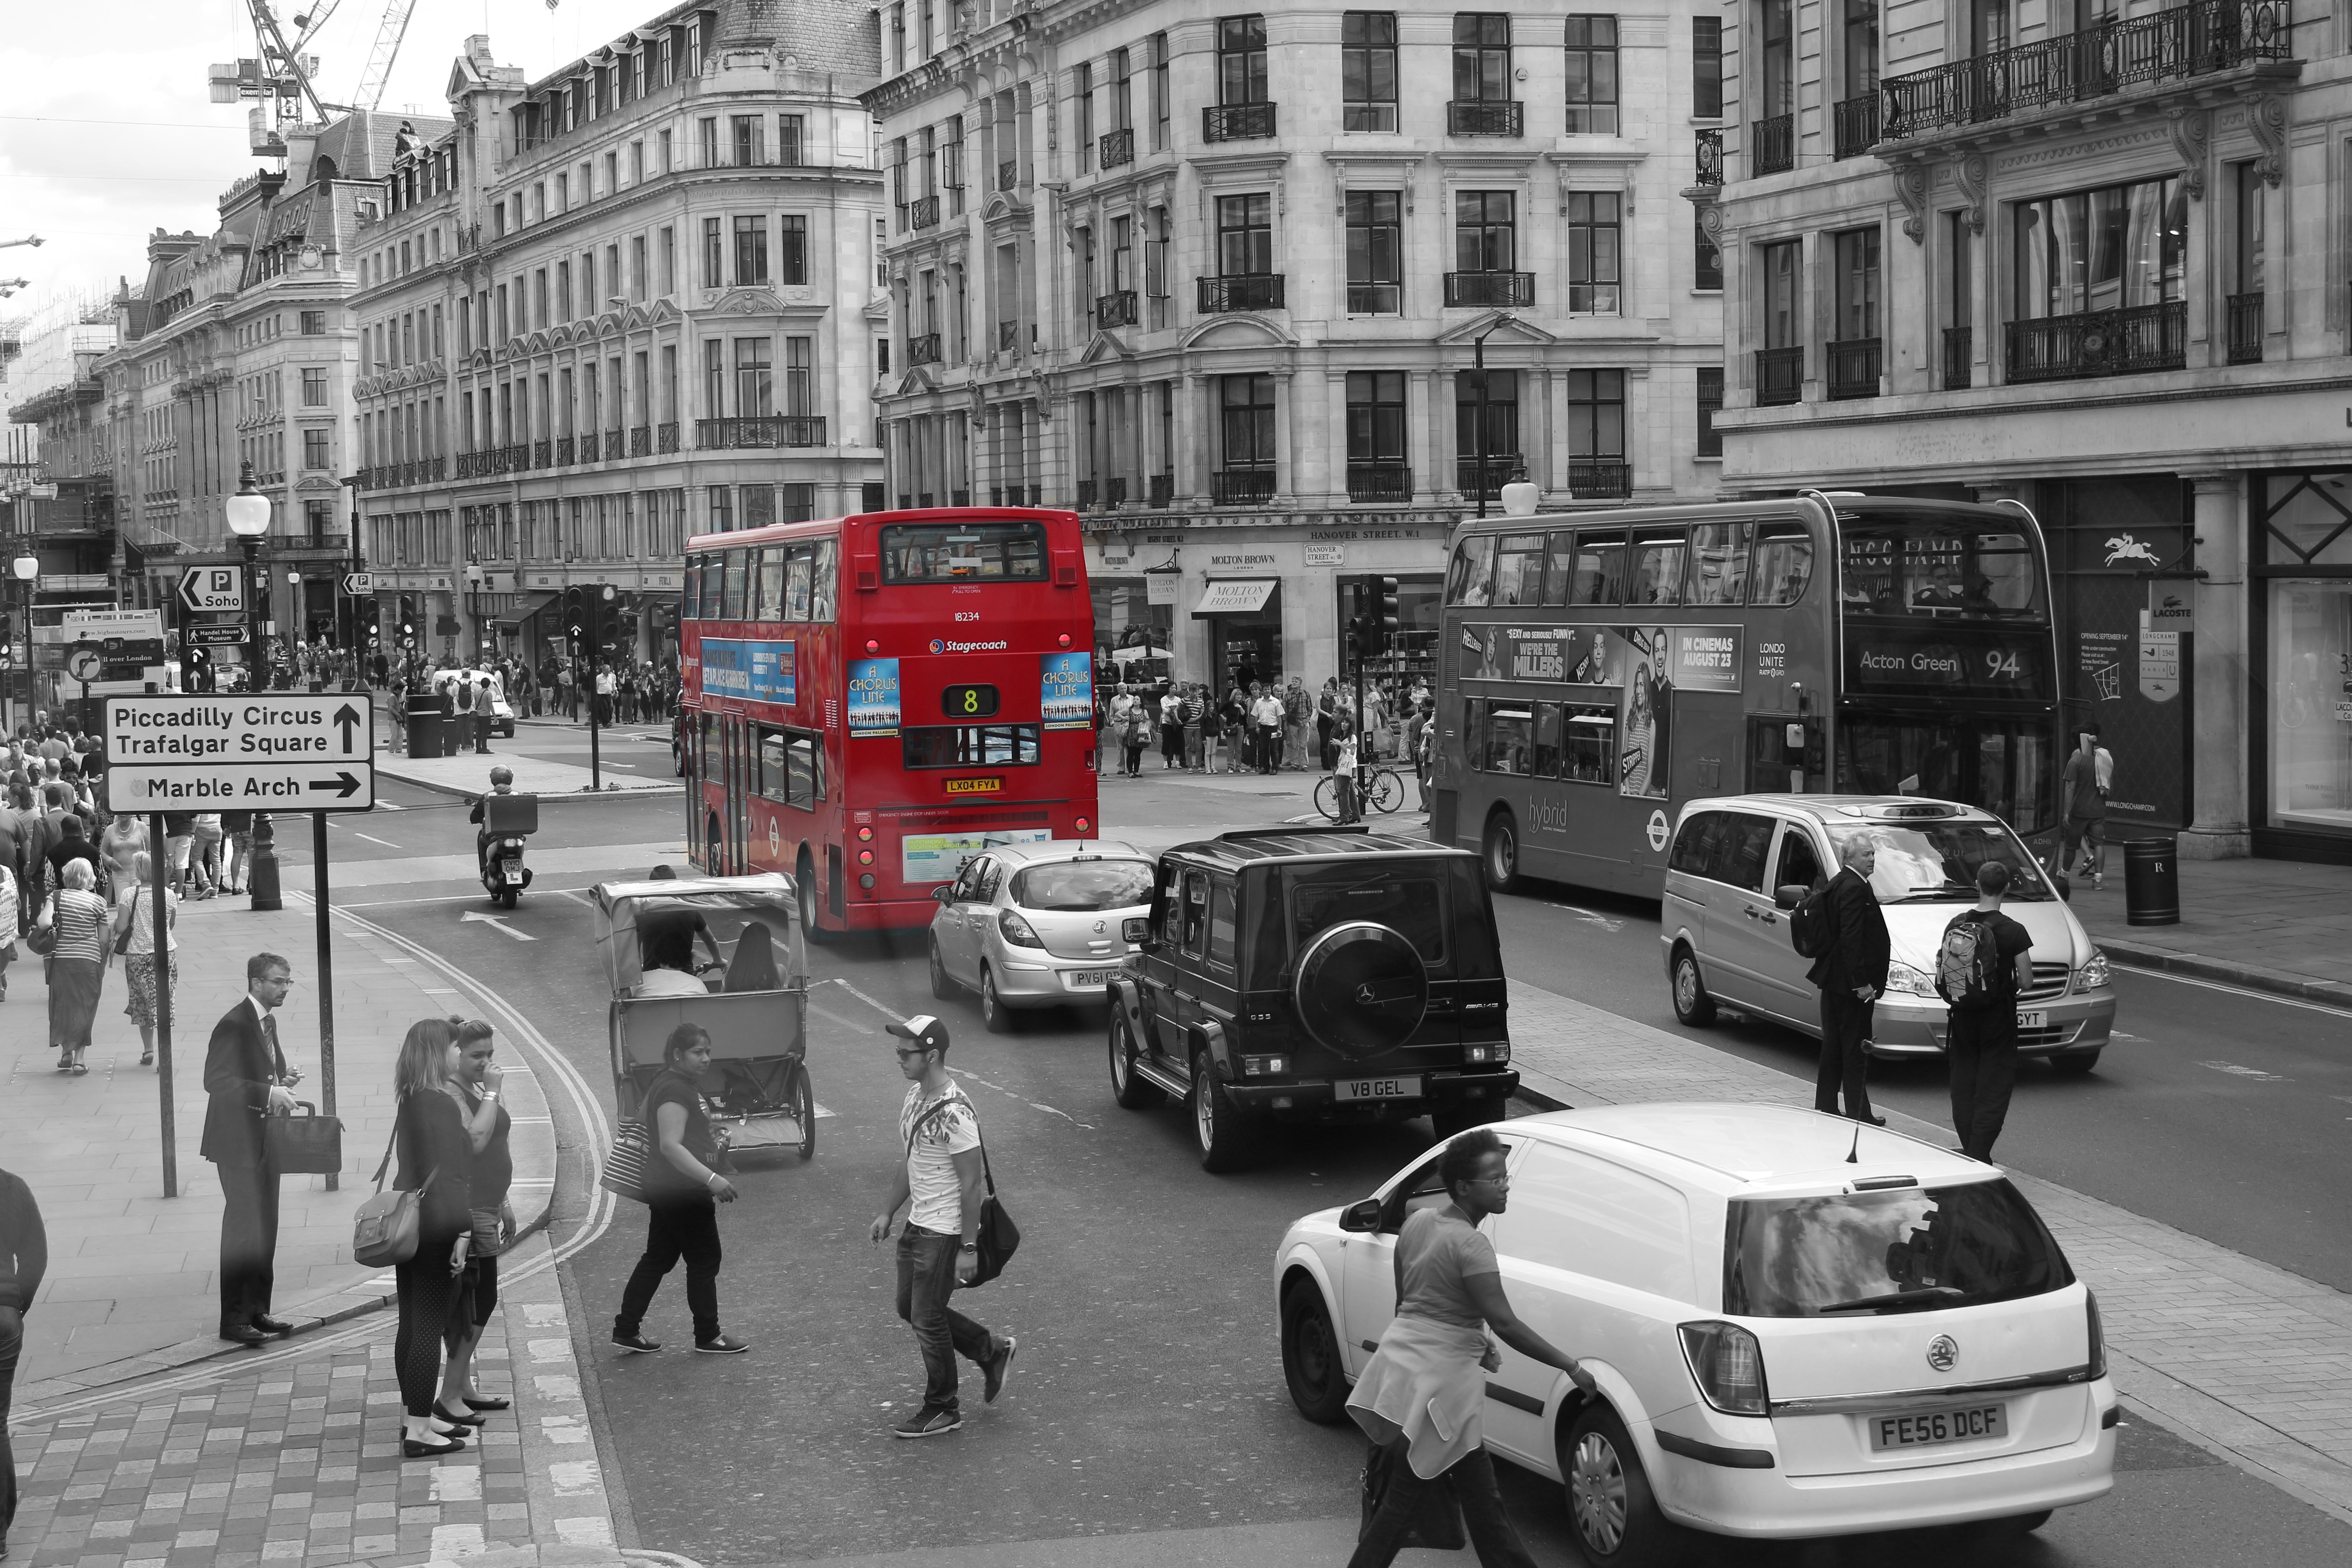
pedestrian, black and white, road, traffic, street, city, downtown, travel, transport, vehicle, monochrome, lane, luggage, public transport, london, infrastructure, neighbourhood, urban area, monochrome photography, mode of transport